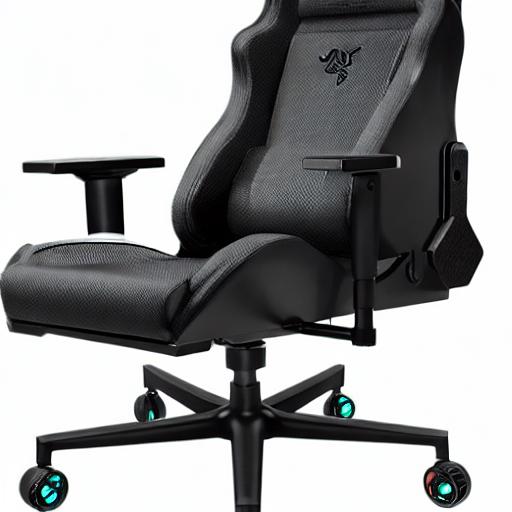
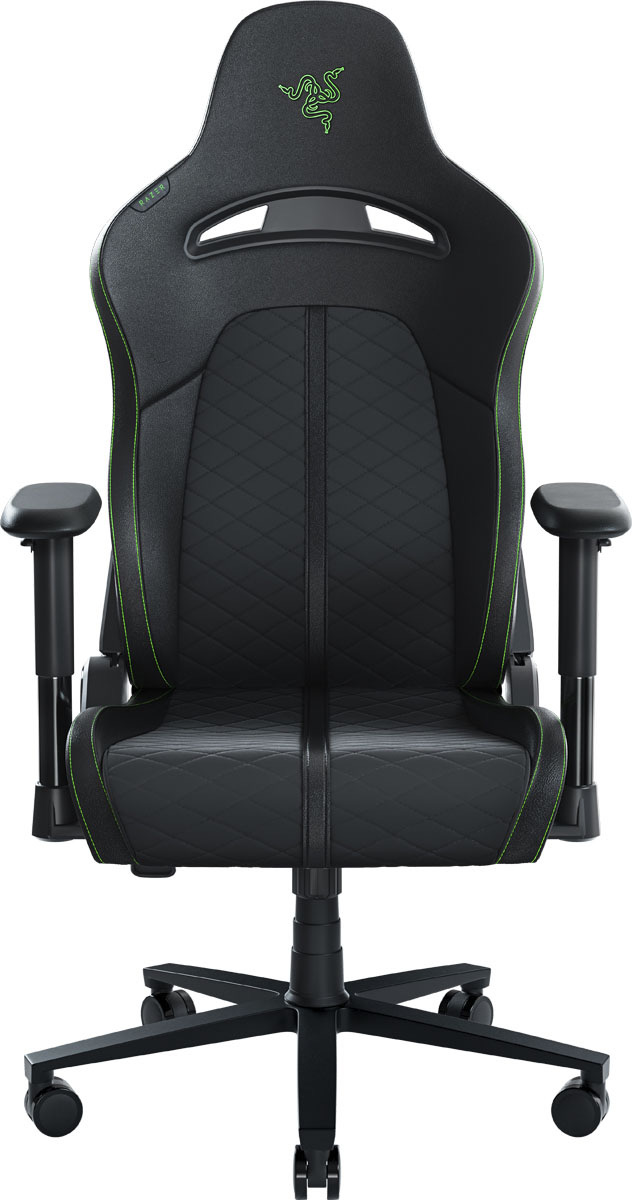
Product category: items_chair
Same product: no